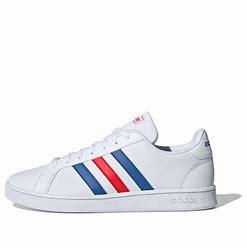
Brand: adidas
Model: NEO Grand Court Skate